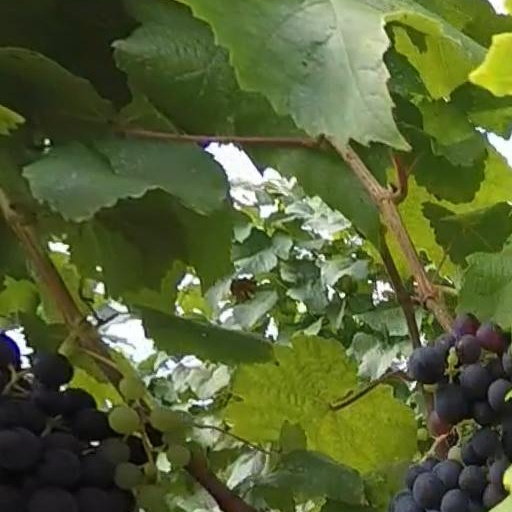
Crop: grape